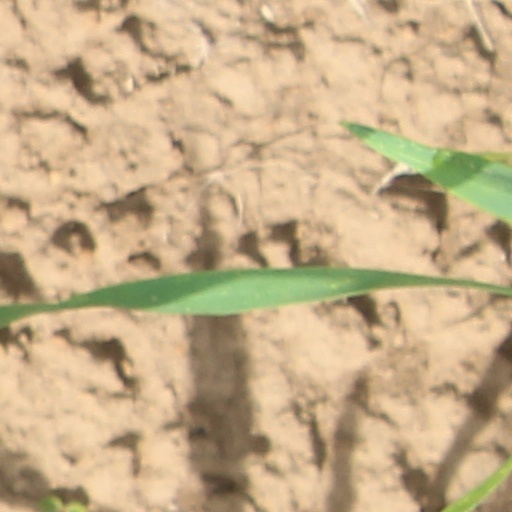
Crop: wheat